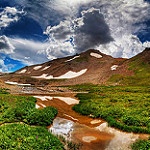
Label: mountain